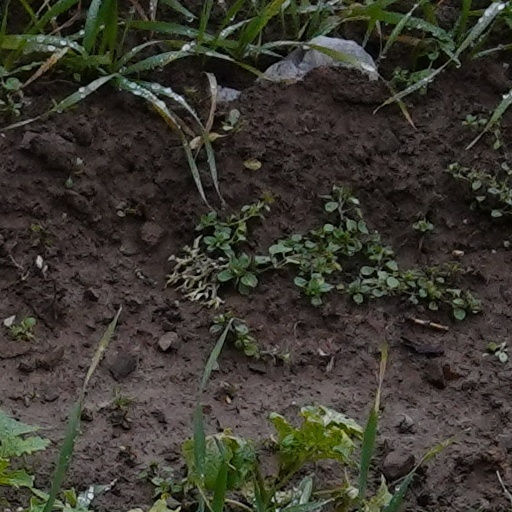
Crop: wheat